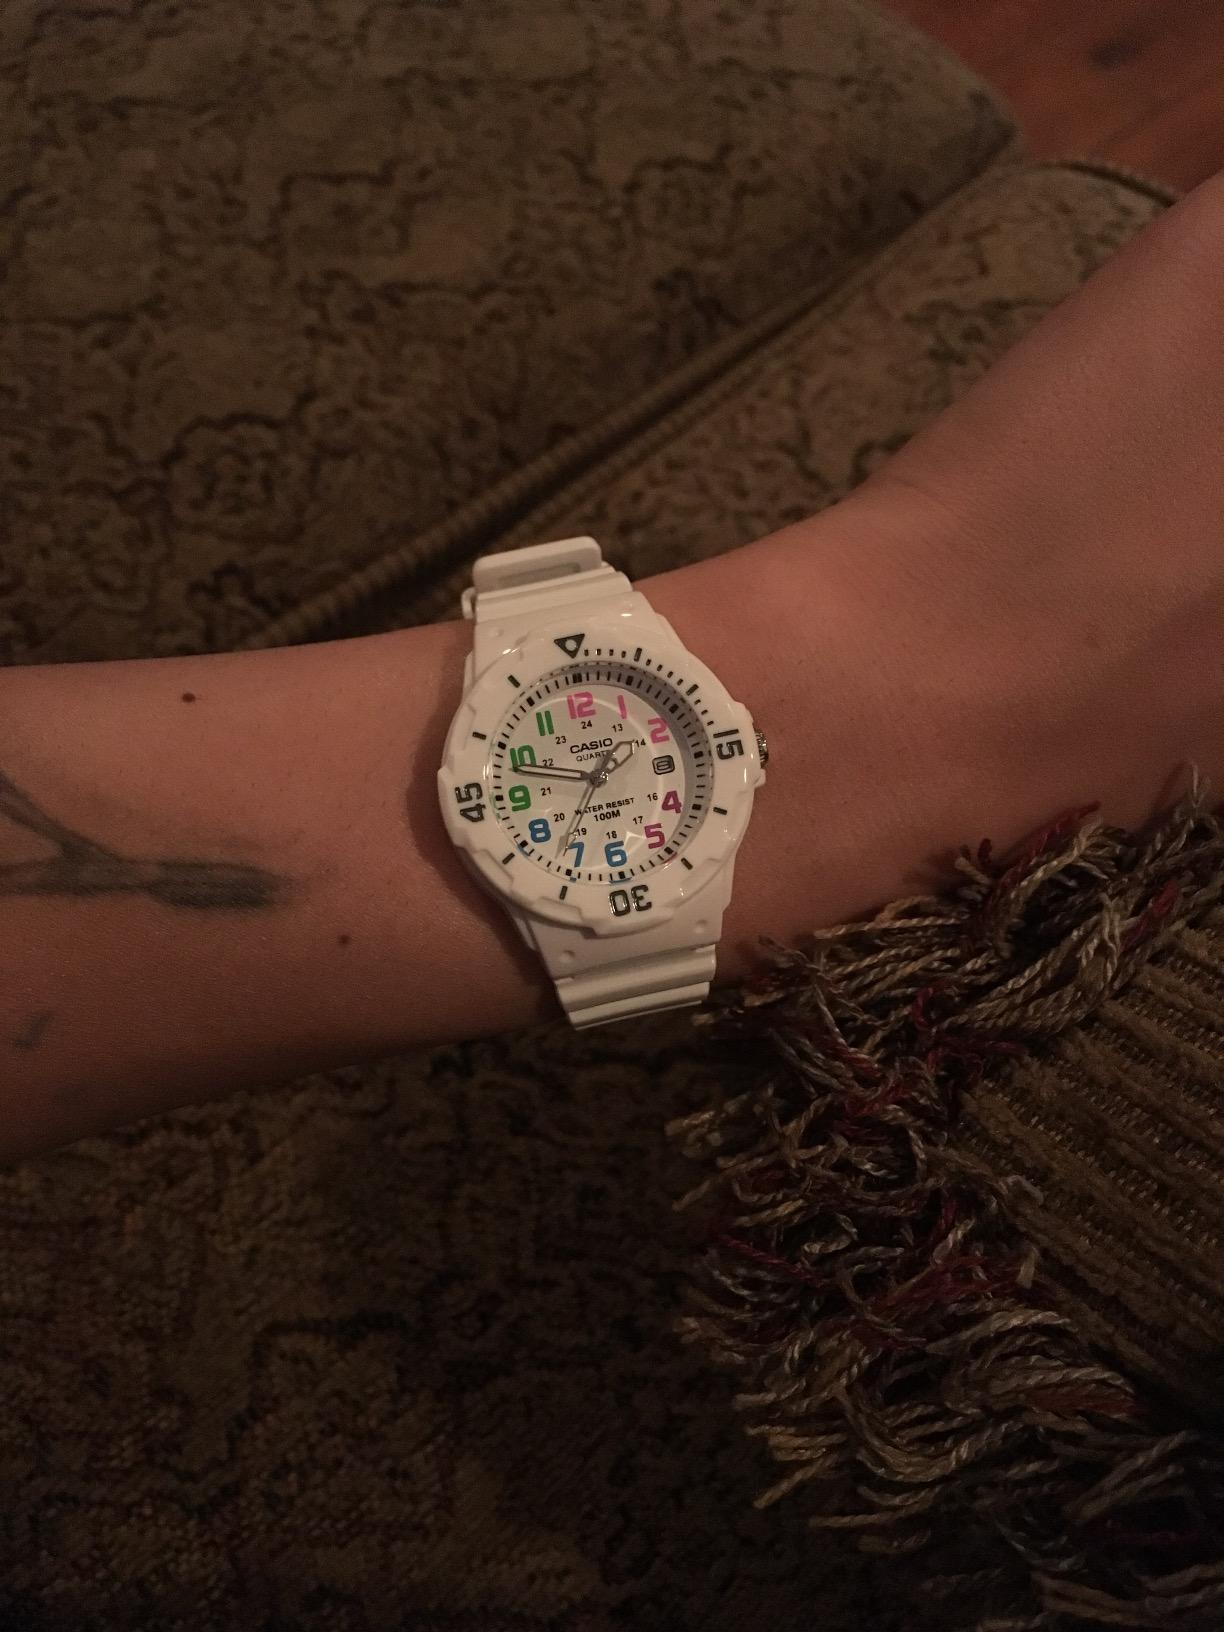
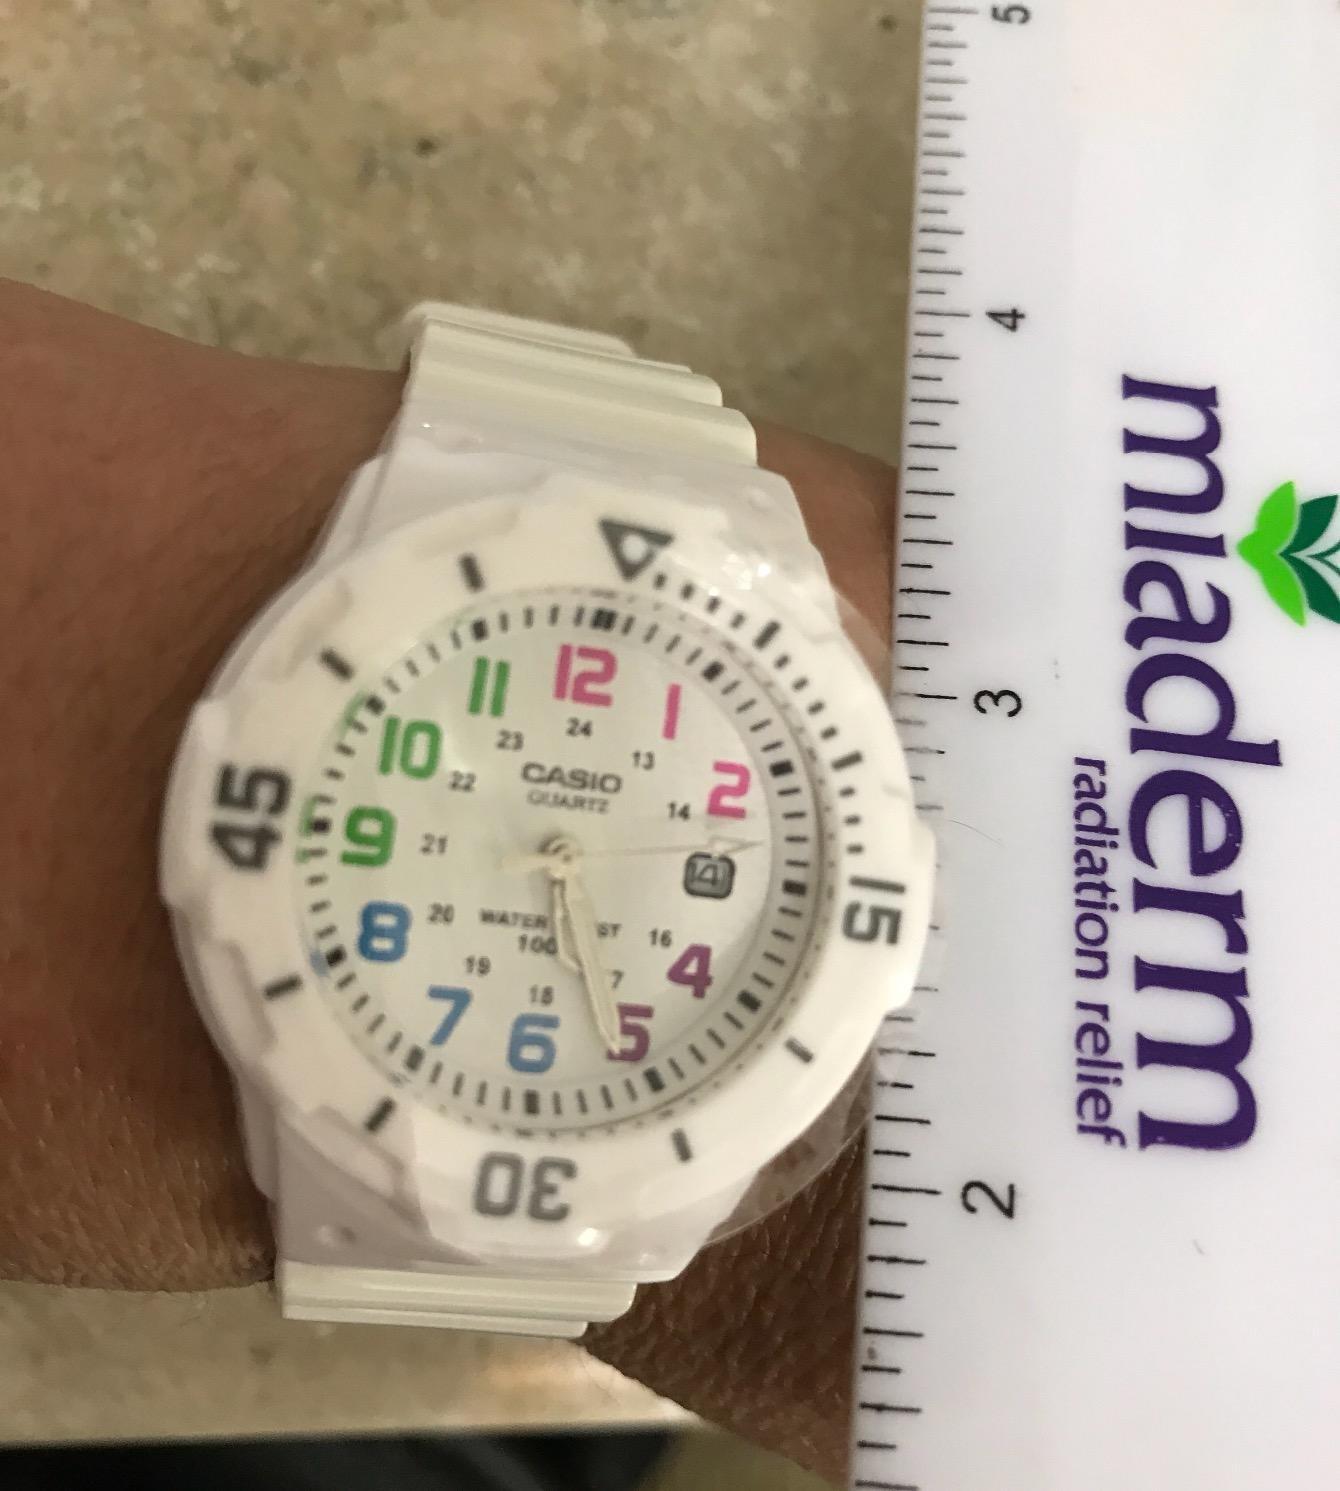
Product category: accessories_watch
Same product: yes